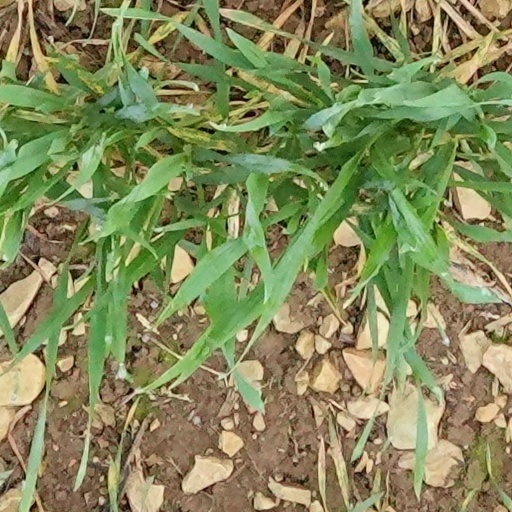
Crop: wheat